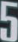
Number: 5